Steve Downie

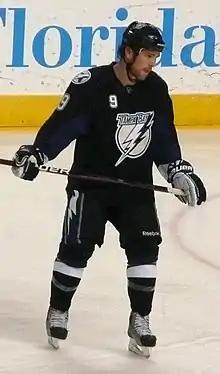
Downie with the Tampa Bay Lightning in March 2010.

In the following season, 2008–09, Downie initially made the Flyers' opening night roster before being later demoted to Phantoms. On November 7, 2008, Downie was traded by the Flyers to the Tampa Bay Lightning, along with Steve Eminger, in exchange for defenceman Matt Carle. Downie was immediately assigned to Tampa Bay's AHL affiliate, the Norfolk Admirals, before he was recalled and made his Lightning debut in a 4–2 defeat against the Minnesota Wild on November 28, 2008. Downie continued to split the season between Norfolk and Tampa Bay, and his reputation for unnecessary aggressive behaviour was further developed on February 28, 2009, after he slashed a linesman, Mike Hamilton, in the shin following a controversial empty-net goal in a game against the Hershey Bears, receiving a game misconduct for physical abuse of an official. Under AHL rules, the penalty carried an automatic 20-game suspension, which was Downie's second lengthy suspension. He would later make his return in the NHL regular season finale game for the Lightning.